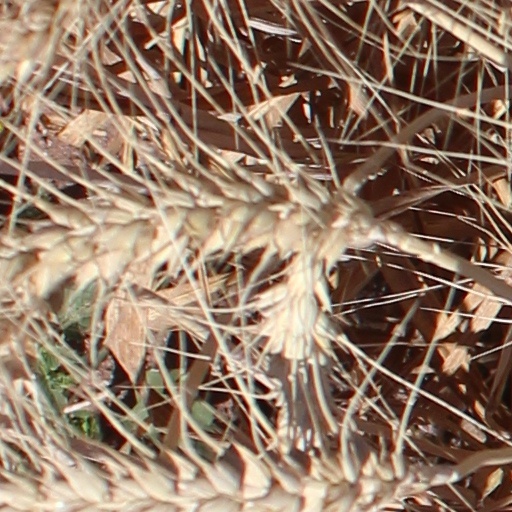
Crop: wheat